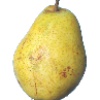
Label: Pear Monster 1